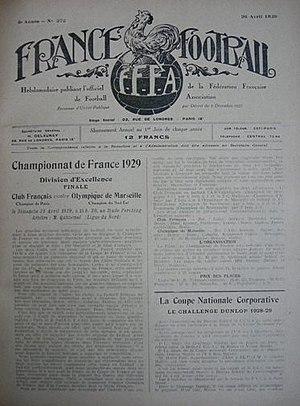
France-Football no.272 du 26 avril 1929, édité par la Fédération française de football association.
Le championnat de France de football de 1927 à 1929 est le premier championnat de France organisé par la Fédération française de football association, précédant l'organisation du championnat de France professionnel en 1932 et du championnat de France amateurs en 1935.